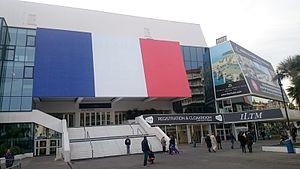
Palais des Festivals de Cannes
Le palais des festivals et des congrès de Cannes est un ensemble de bâtiments inauguré en 1982 puis rénové entre 2013 et 2015 qui accueille toute l'année des événements et des manifestations d'envergure régionale, nationale et internationale, notamment le Festival de Cannes ou encore les NRJ Music Awards. Il est géré par une société d'économie mixte, la Société d’Économie Mixte pour les Événements Cannois.
Les hommages aux victimes des attentats du 13 novembre 2015 en France, à Paris et Saint-Denis, sont nombreux tant en France que dans le monde entier.
Les attentats du 13 novembre 2015 en France, revendiqués par l'organisation terroriste État islamique, sont une série de fusillades et d'attaques-suicides islamistes perpétrées dans la soirée à Paris et dans sa périphérie par trois commandos distincts.